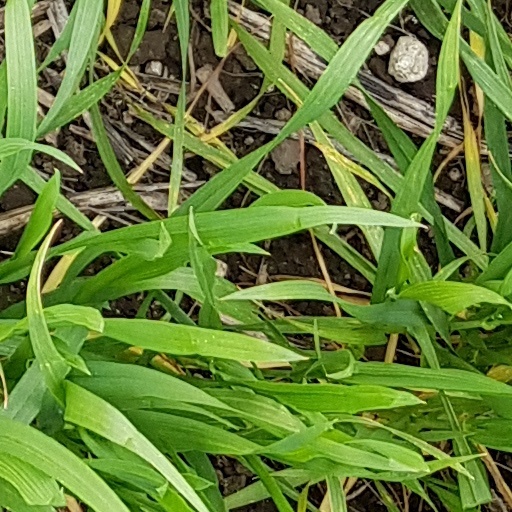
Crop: wheat